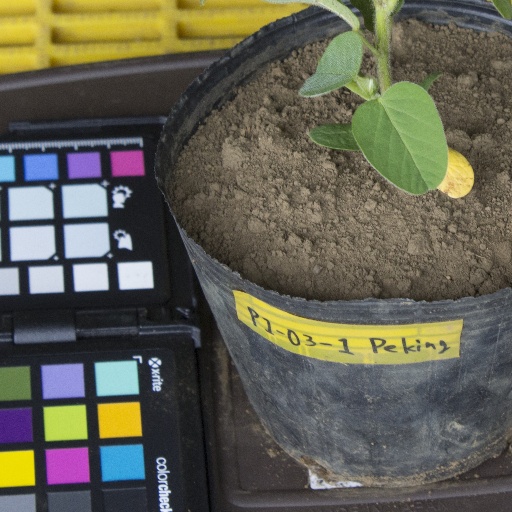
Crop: soybean